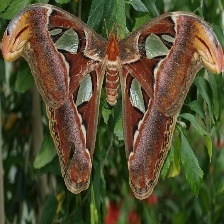
Species: ATLAS MOTH